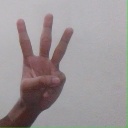
अक्षर: व